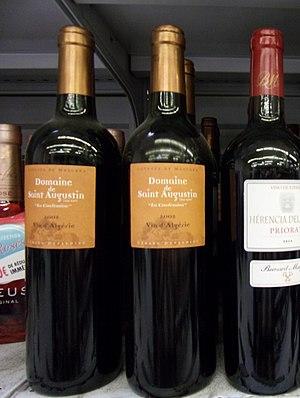
Bouteille de vin rouge d'Algérie
La viticulture en Algérie remonte à l'Antiquité et particulièrement à la colonisation romaine. À l'époque de la colonisation française et des départements français d’Algérie, le vignoble de l'Algérie a atteint 396 000 hectares pour une production annuelle de vin allant jusqu'à 18 millions d'hectolitres. L’Algérie reste aujourd'hui le 2ᵉ producteur de vin en Afrique derrière l'Afrique du Sud.